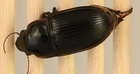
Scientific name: Euryderus grossus
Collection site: Central Plains Experimental Range NEON (CPER), plot CPER_003